European Broadcasting Union

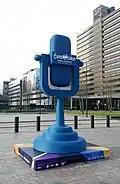
A replica of the Eurovision Song Contest trophy on display in Rotterdam, host city of the

The Eurovision Song Contest is an annual international song competition between EBU members, that was first held in Lugano, Switzerland, on 24 May 1956. Seven countries participatedeach submitting two songs, for a total of 14. This was the only contest in which more than one song per country was performed: since 1957, all contests have allowed one entry per country. The was won by the host nation, Switzerland. The winner of the , which took place in Basel, Switzerland, is Austria.